Fair Hill Burial Ground

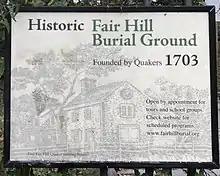
Sign at entrance

William Penn gave 1250 acres in Pennsylvania to George Fox in 1681. Fox dedicated six acres in 1686 for a meeting house and burial ground near the current site of the burial ground. Burials began about 1707, but the site did not develop into an active burial ground. The Green Street Monthly Meeting took control of the site in 1818.